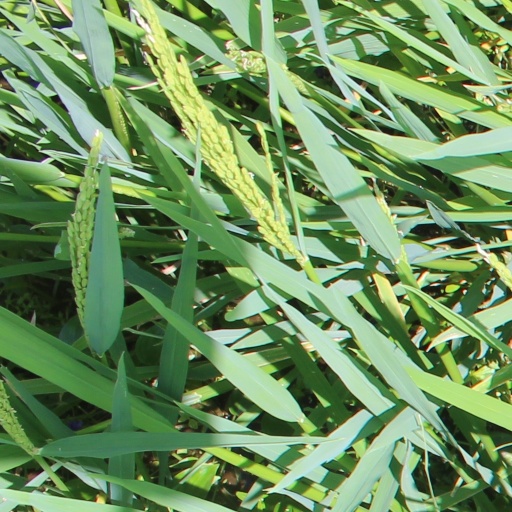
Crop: rice